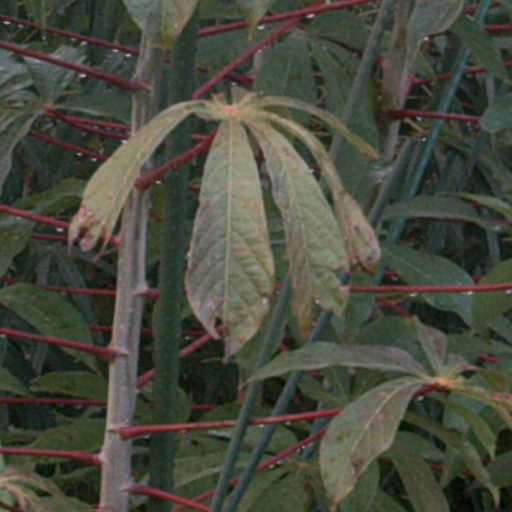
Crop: cassava